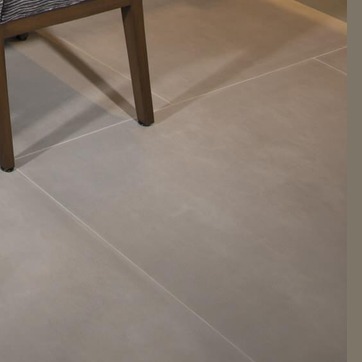
Material: tile